Seneca Nation of Indians v. Christy

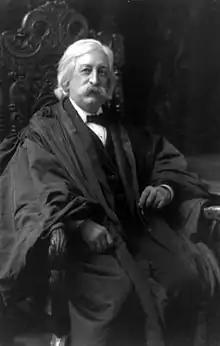
U.S. Supreme Court Chief Justice Melville Fuller declined to reach the merits because of the doctrine of adequate and independent state grounds.

Chief Justice Charles Andrews, writing for a unanimous New York Court of Appeals, affirmed.